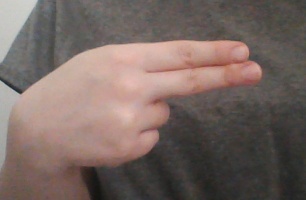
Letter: ain